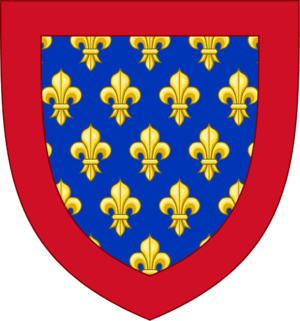
Blason de Jean de Valois, fils de Louis IX.
Jean surnommé Jean Tristan, né à Damiette le 8 avril 1250, mort à Tunis le 3 août 1270, comte de Nevers et comte de Valois, quatrième fils de Saint Louis, roi de France, et de Marguerite de Provence.